Pete Sutherland

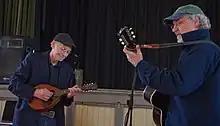
Sutherland ("left") playing mandolin in Bristol, Vermont, 2017

In the 1970s, Sutherland spent time in North Carolina learning bluegrass traditions. He held various jobs, including apple picking, to support himself.